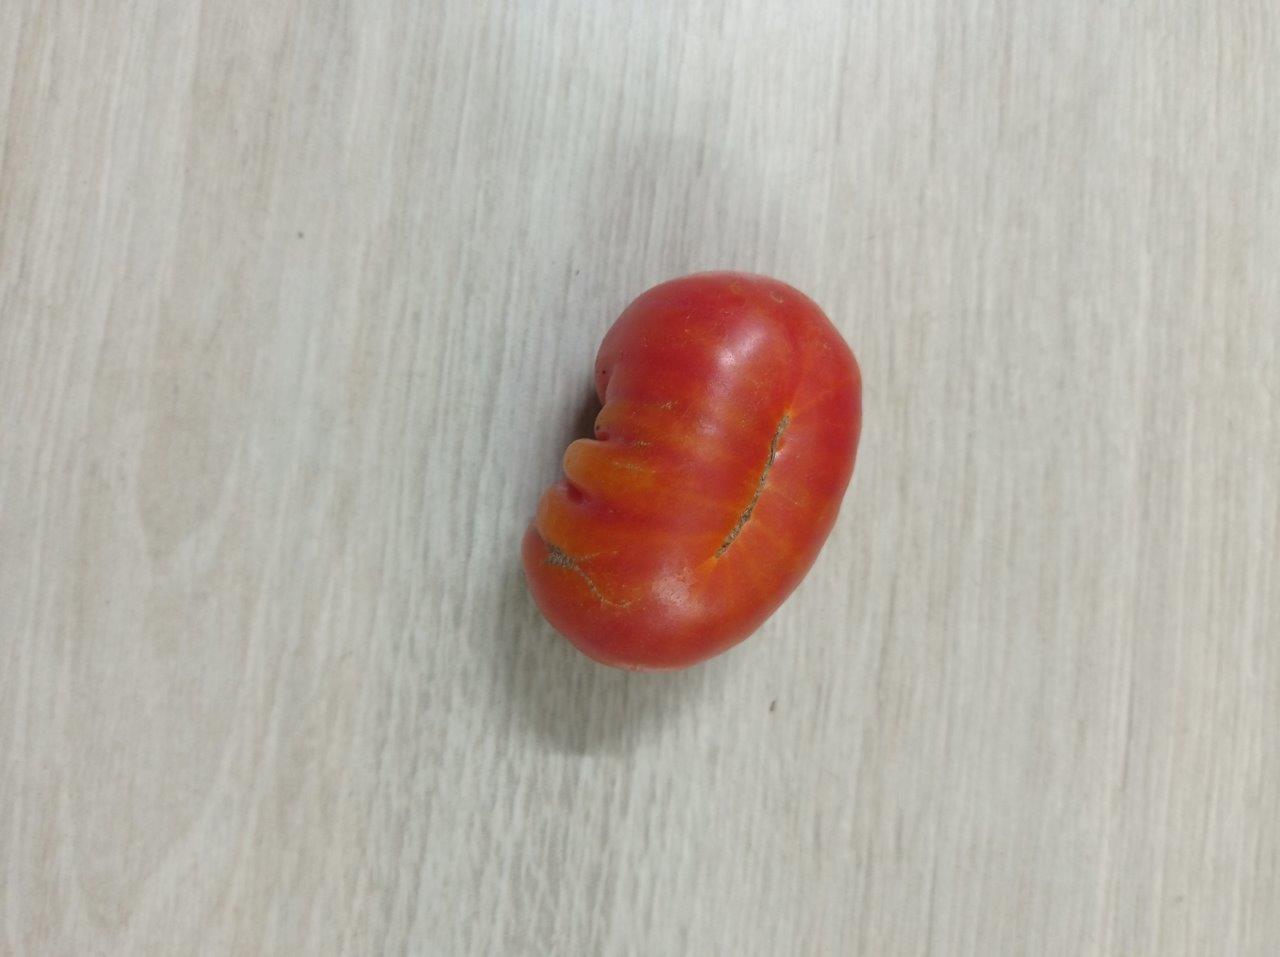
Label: Fresh